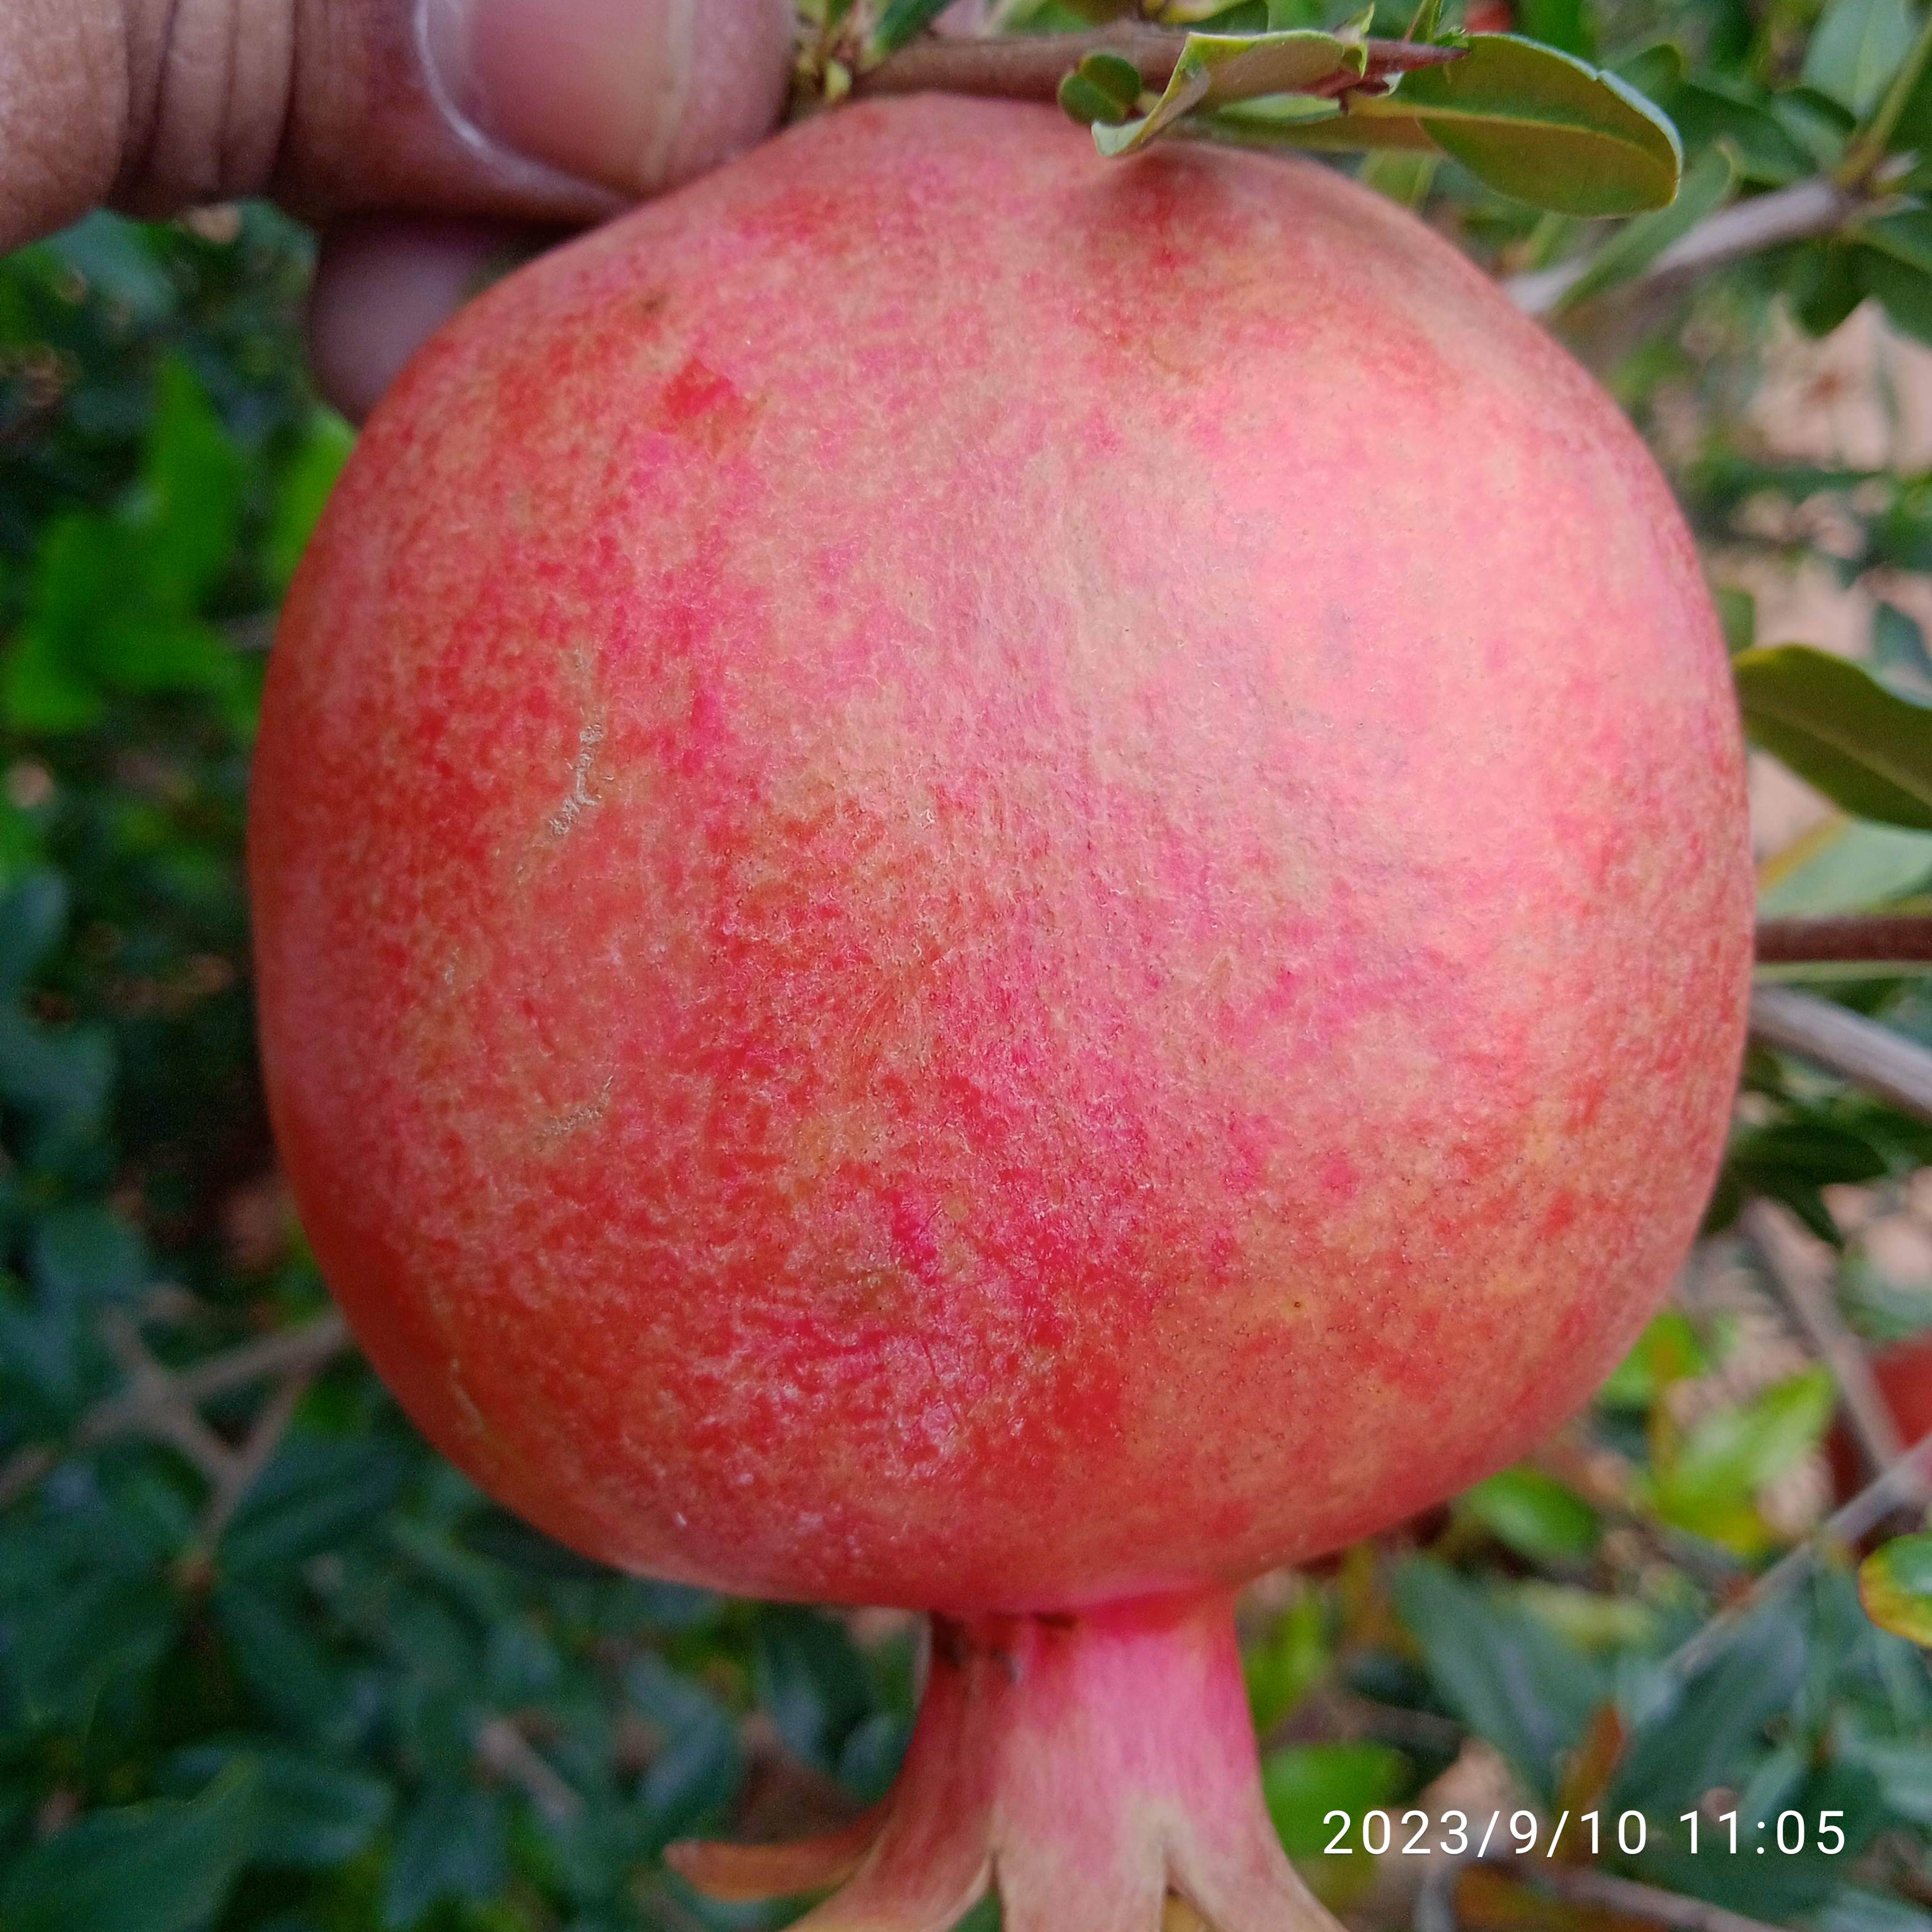
Label: Healthy